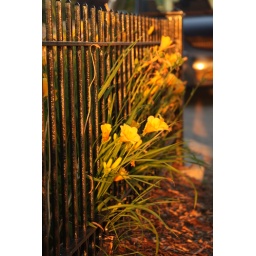
Some flowers poking between the bars of a small fence around the firefighters' memorial downtown